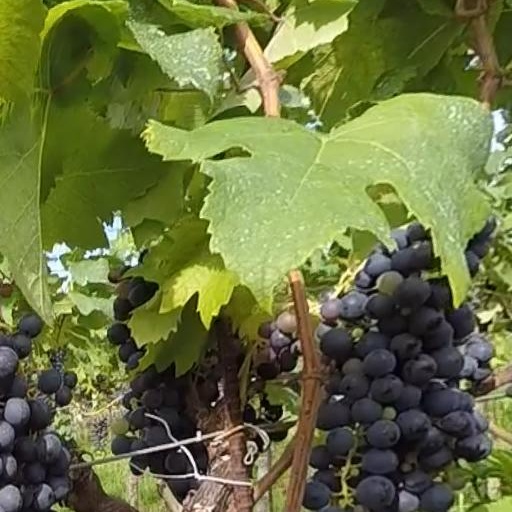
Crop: grape